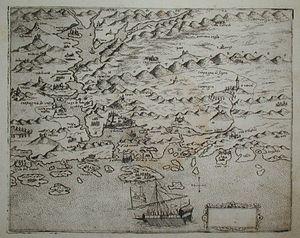
La forteresse Saint-Nicolas est une forteresse située dans la ville de Šibenik, l'une des plus anciennes villes de Croatie, sur la rive orientale de l'Adriatique, en Dalmatie centrale. La forteresse est inscrite en 2017 sur la liste du patrimoine mondial par l'UNESCO, en tant que partie des « Ouvrages de défense vénitiens du XVIe au XVIIe siècle : Stato da Terra - Stato da Mar occidental ».